Mark Esho

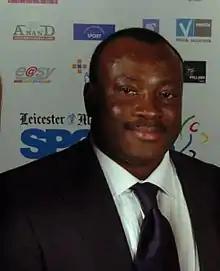
Mark Esho at the Leicester Mercury Sports Awards in January 2008.

Mark Abayomi Esho (born 17 August 1962) is a British entrepreneur. He is the founder and co-owner of both Easy Internet Services Ltd and Easy Internet Solutions Lt.